Lincoln MKS

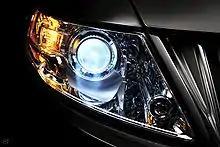
Illuminated HID projector low/high beam headlamp

"Active Park Assist," using ultrasonic sensors to measure a parking space and operate the steering wheel to parallel parking the vehicle, became available in mid-2009 for MY 2010. The system used software control of the Electric Power Steering (EPS).